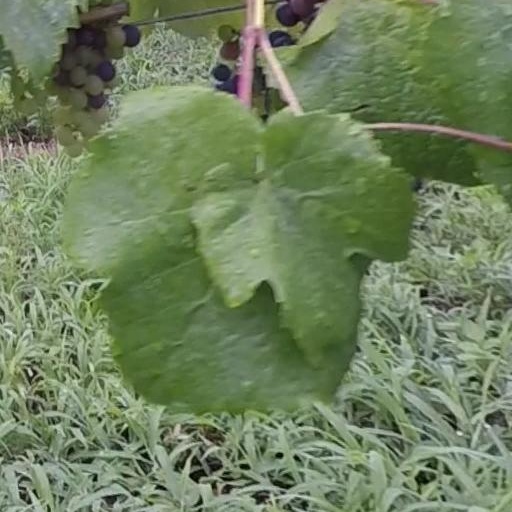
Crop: grape